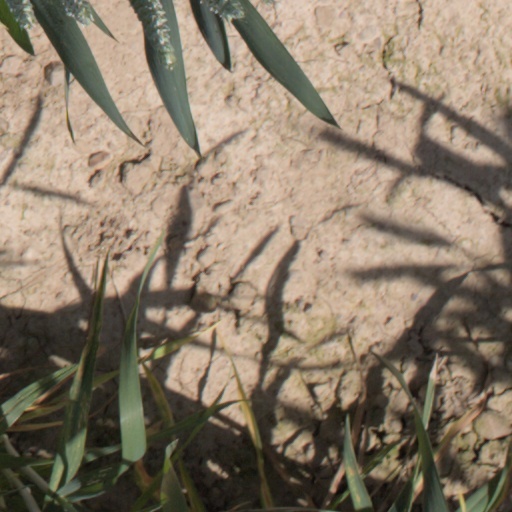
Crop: wheat